Bacopa

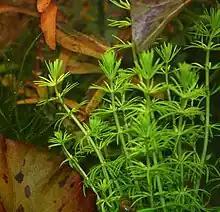
"Bacopa myriophylloides"

"Bacopa" species are found in tropical and subtropical regions of the world, particularly the Americas. A few are regarded as weeds and excess stock should not be dumped in warmer regions. Most grow in moist amphibious conditions, though some like "B. myriophylloides" seem to be wholly aquatic.